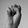
ASL letter: S